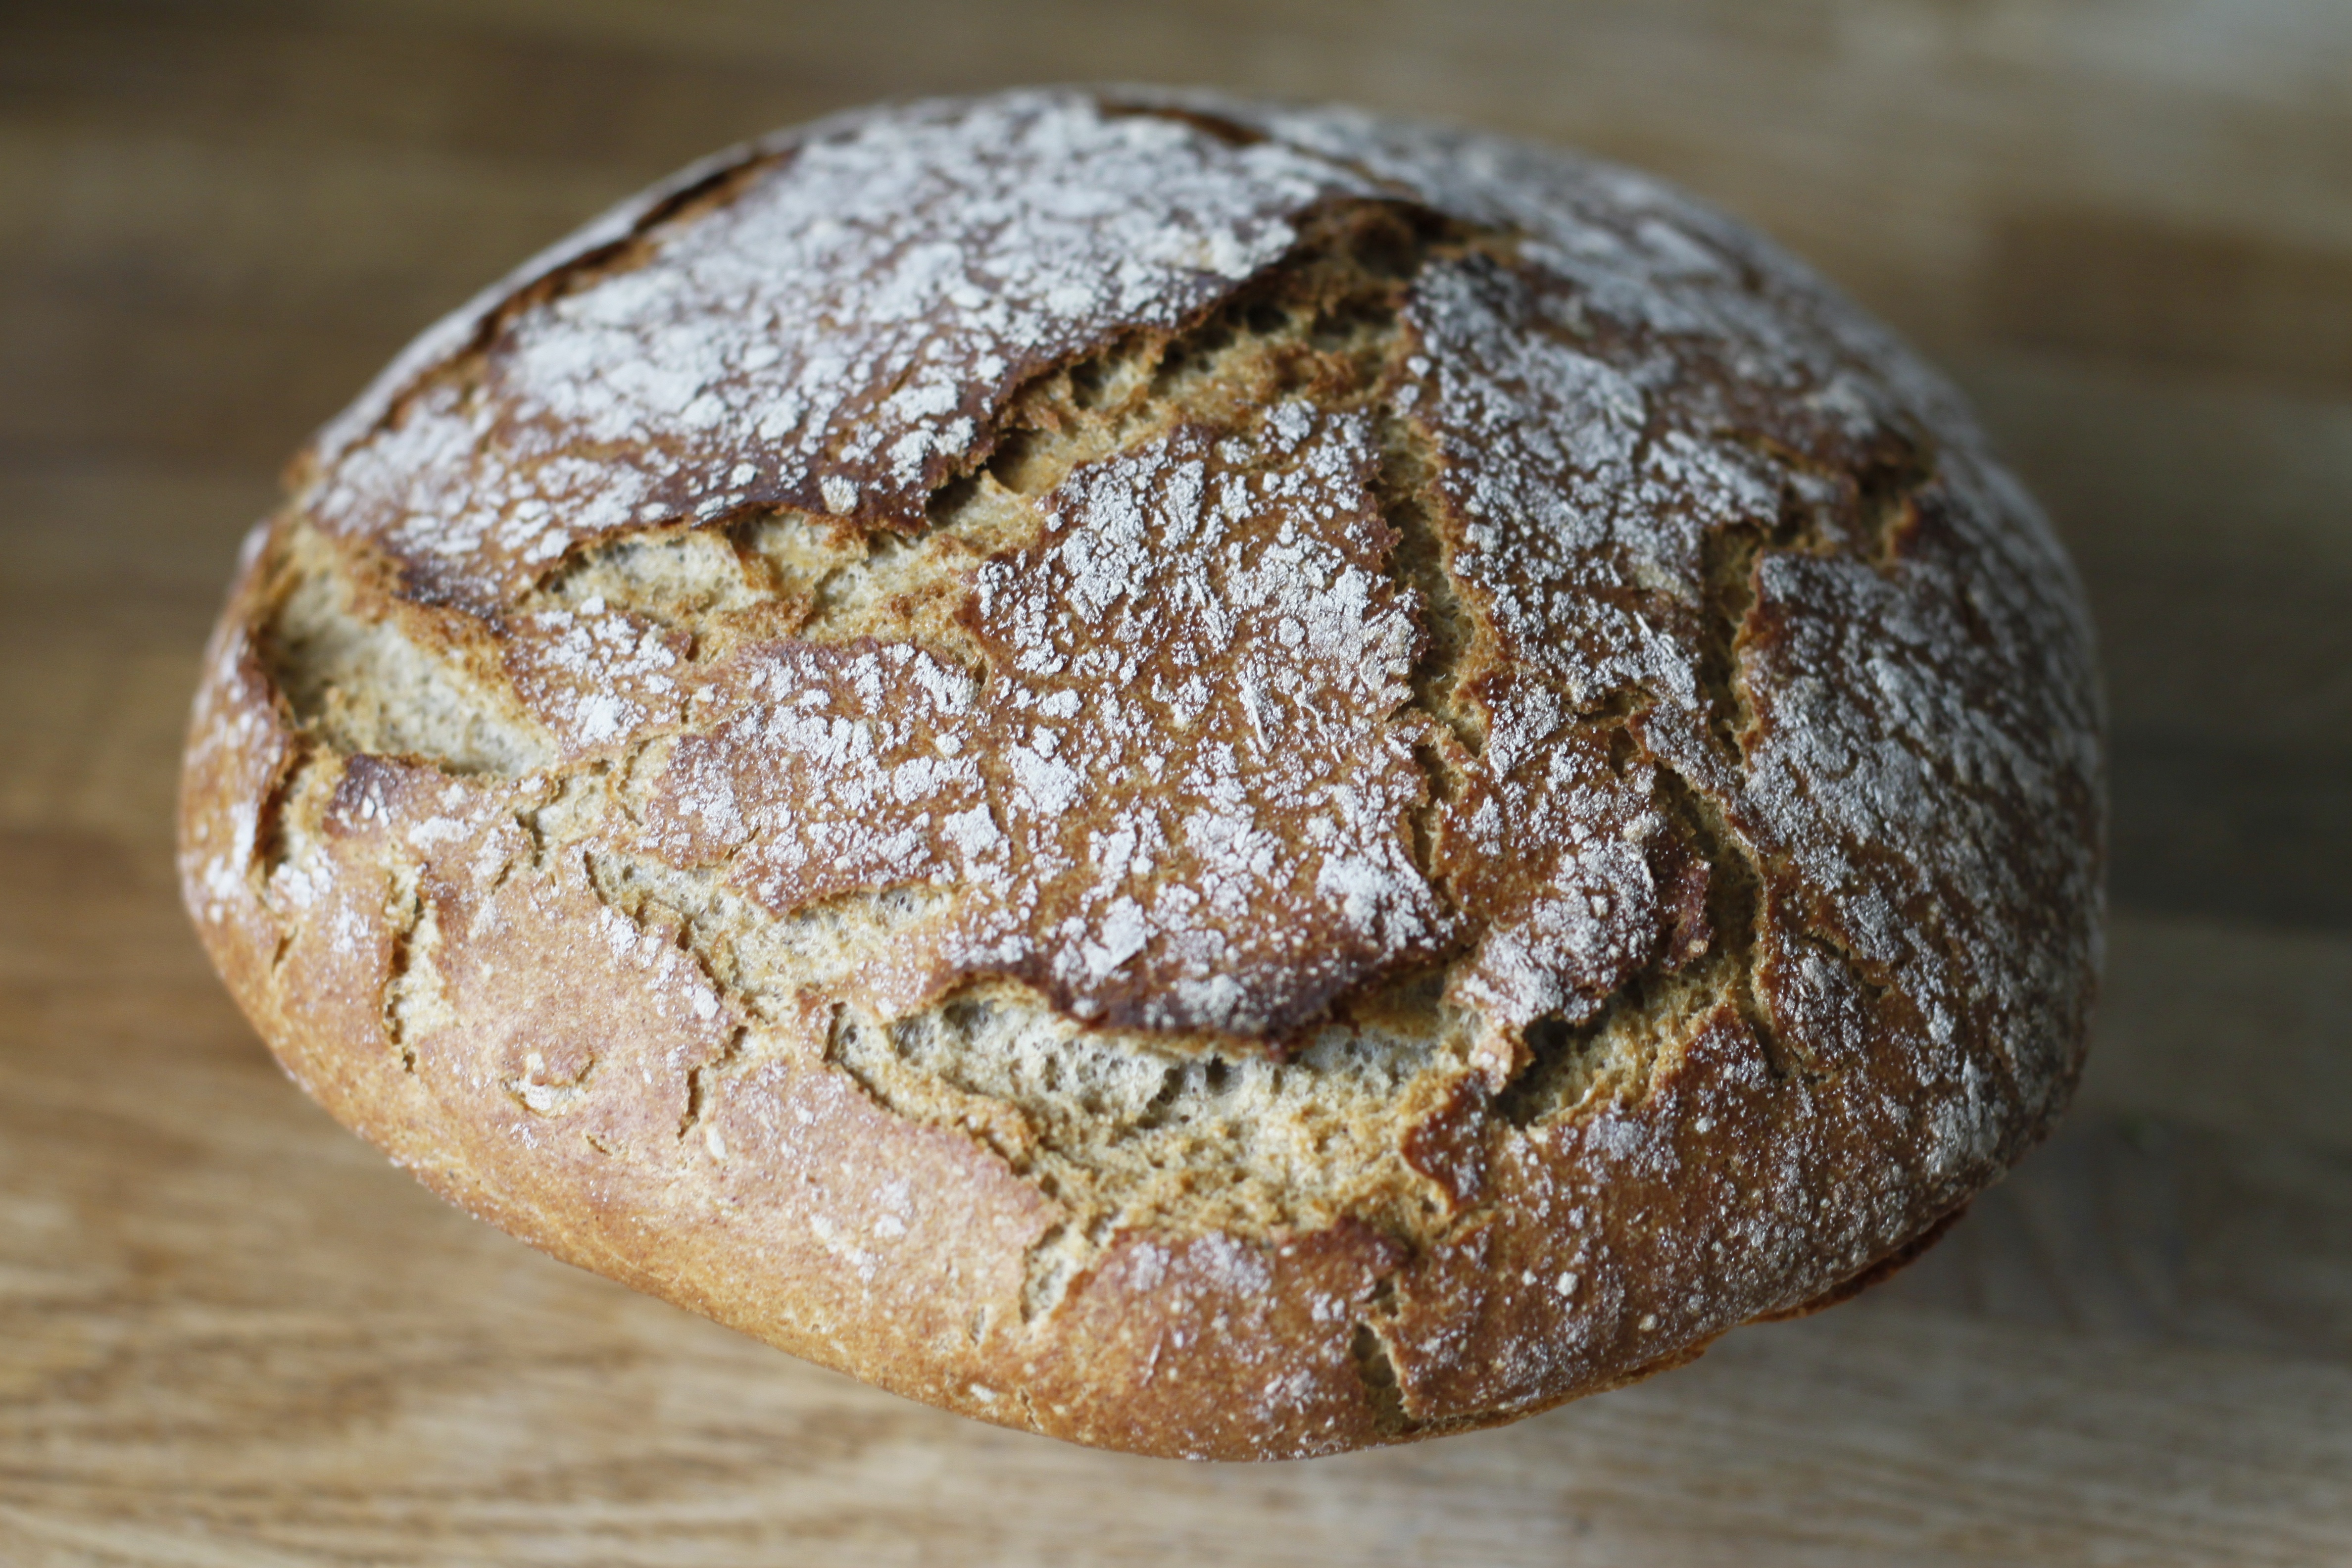
food, produce, kitchen, baking, bread, sourdough, rye, ciabatta, flour, baked goods, spelt, home made, brown bread, homemade bread, rye bread, grass family, whole grain, soda bread